Jeffersonville Limestone

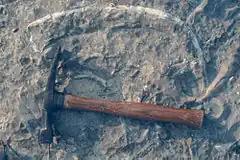
Large rugose coral (above hammer) in the Jeffersonville Limestone at the Falls of the Ohio

The Devonian Jeffersonville Limestone is a mapped bedrock unit in Indiana and Kentucky. It is highly fossiliferous. The Vernon Fork Member contains Volcanic ash associated with the Tioga Bentonites.